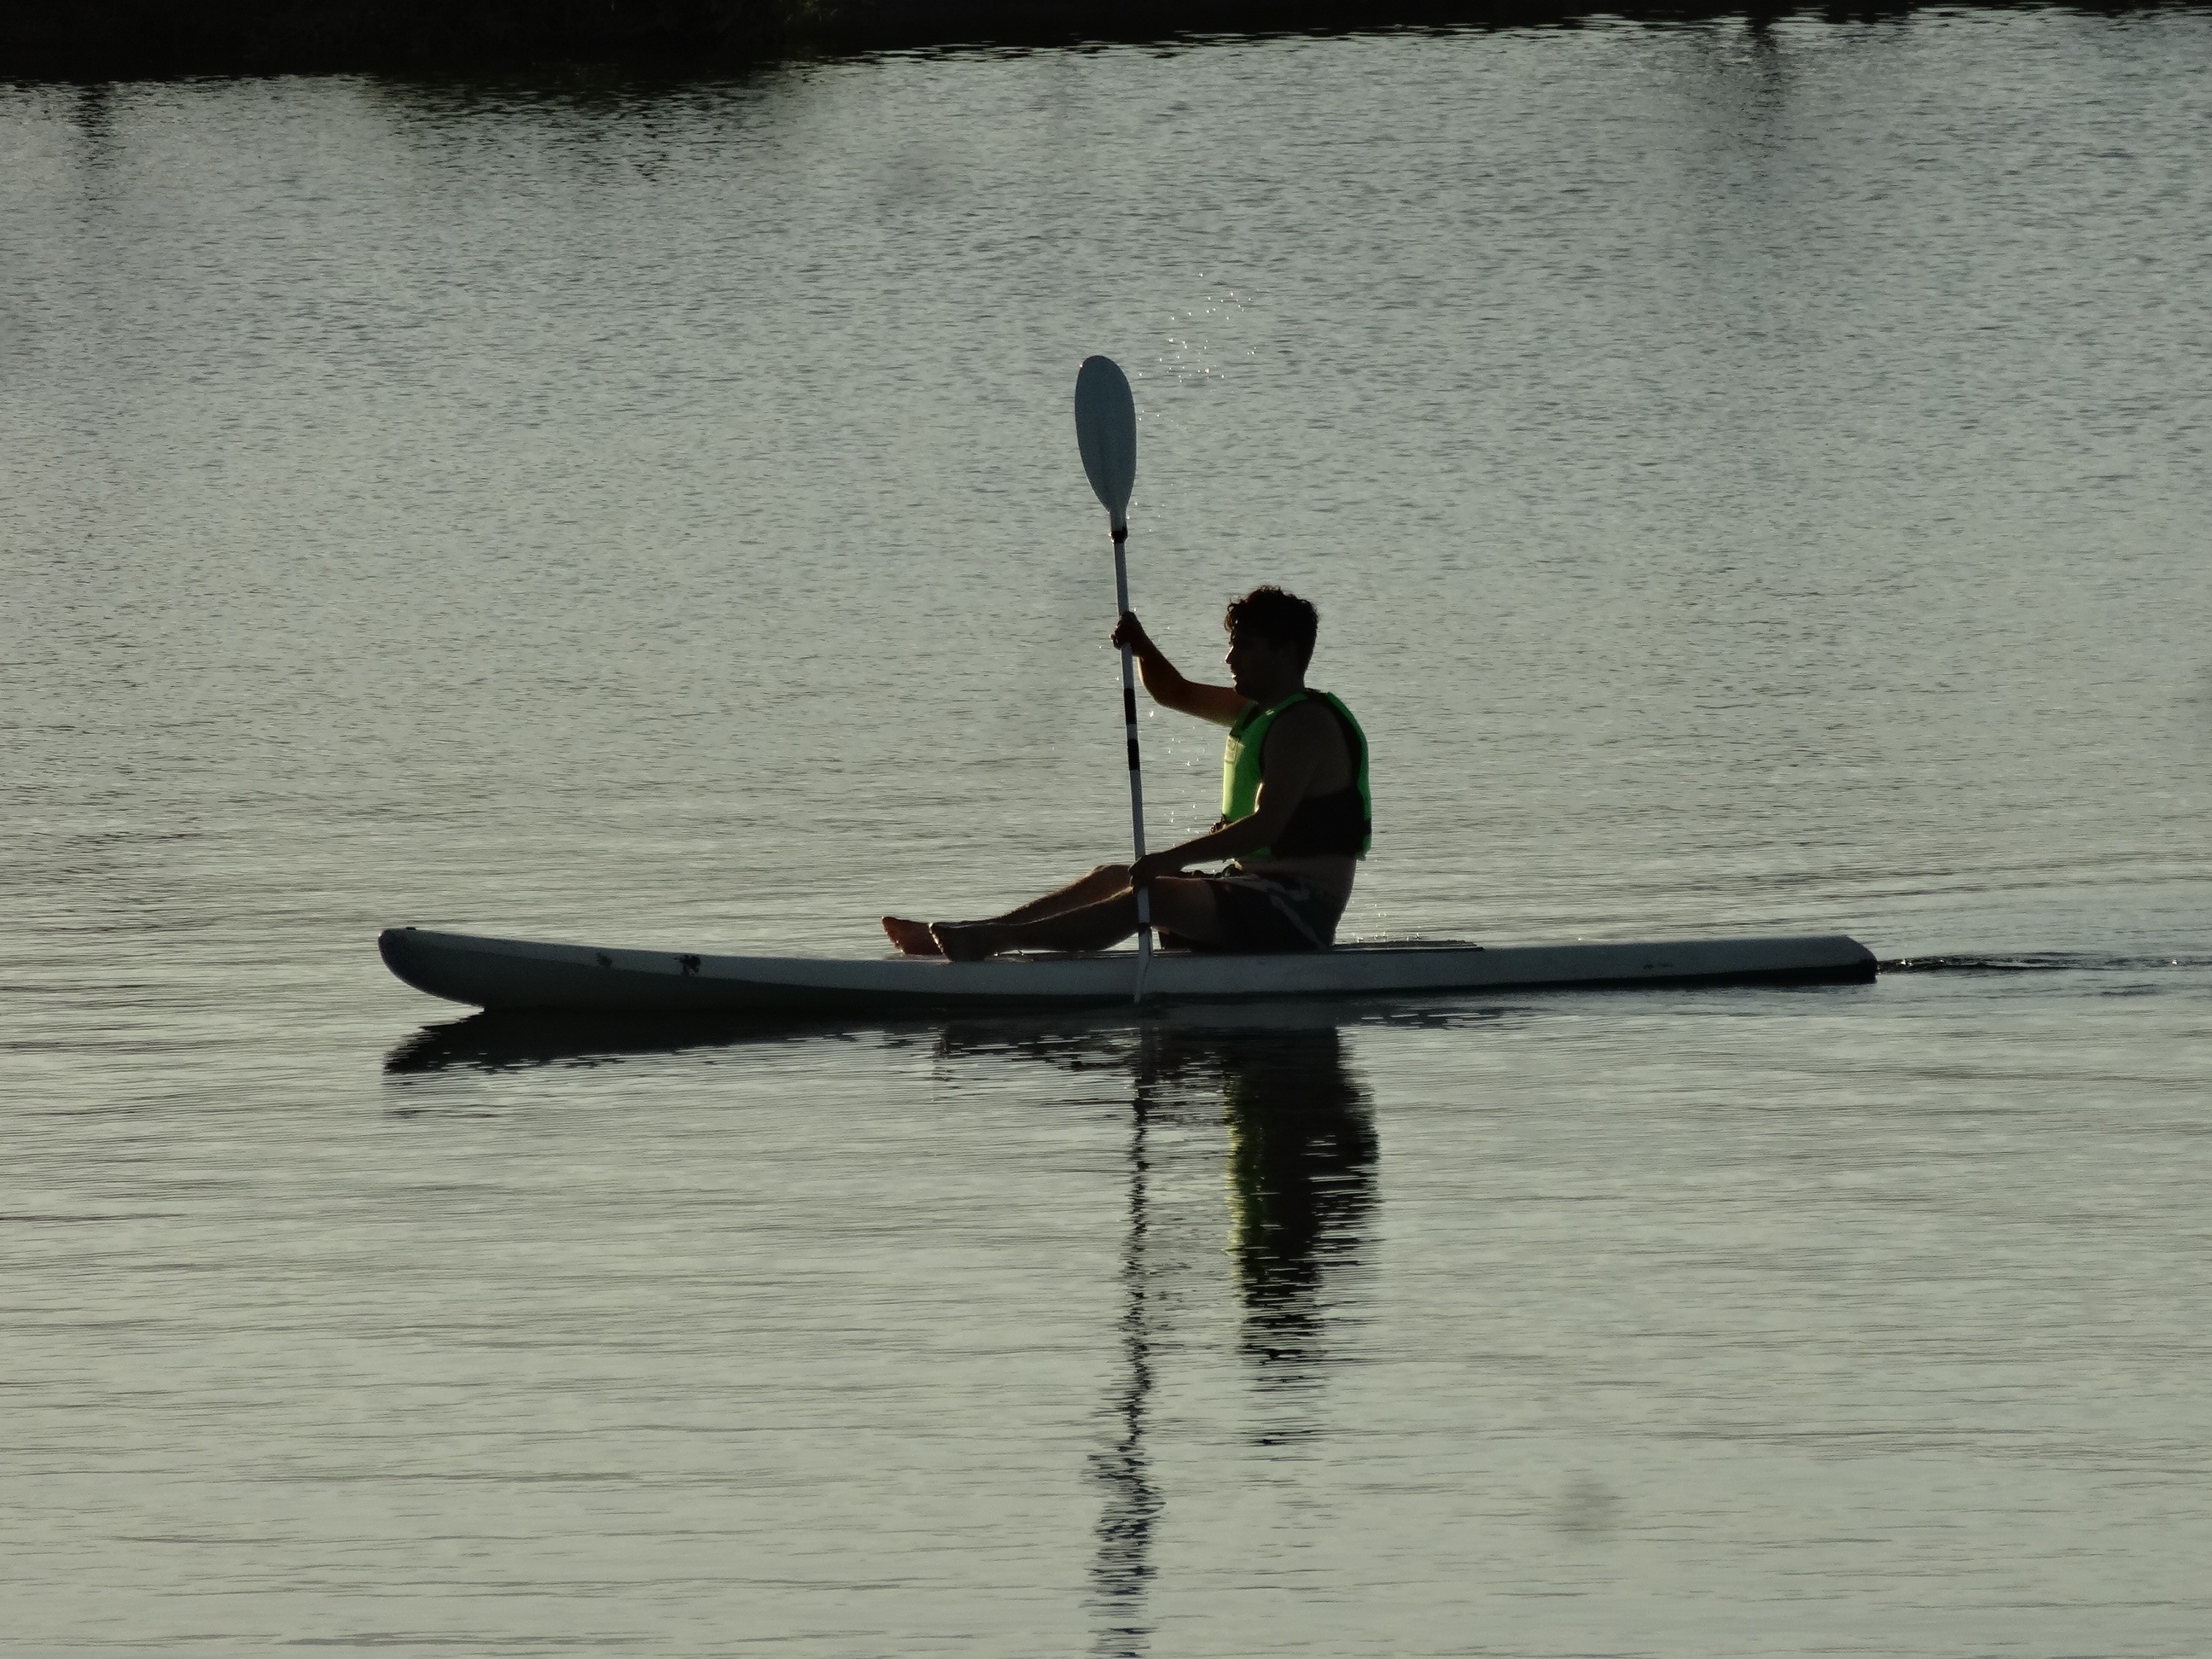
man, water, silhouette, person, people, sport, boat, lake, male, canoe, recreation, oar, paddle, vehicle, leisure, kayak, activity, sports equipment, outdoors, one, boating, kayaking, watercraft, rowing, canoeing, water sport, watercraft rowing, boats and boating equipment and supplies, canoe sprint